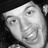
Emotion: happy